French Louisianians

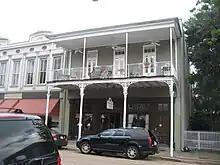
Mississippi Creole architecture in the Historic District of Natchez.

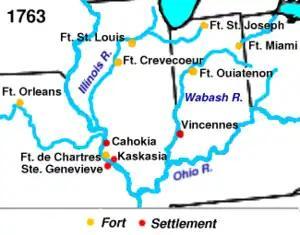
Illinois Creole settlements of the Illinois Country.

In the early 19th century, floods of Creole refugees fled Saint-Domingue and poured into New Orleans, nearly tripling the city's population. Indeed, more than half of the refugee population of Saint-Domingue settled in Louisiana. Thousands of refugees, both white and Creole of color, arrived in New Orleans, sometimes bringing slaves with them. While Governor Claiborne and other Anglo-American officials wanted to keep out additional free black men, Louisiana Creoles wanted to increase the French-speaking Creole population. As more refugees were allowed in Louisiana, those who had first gone to Cuba had also arrived. Officials in Cuba deported many of these refugees in retaliation for Bonapartist schemes in Spain.